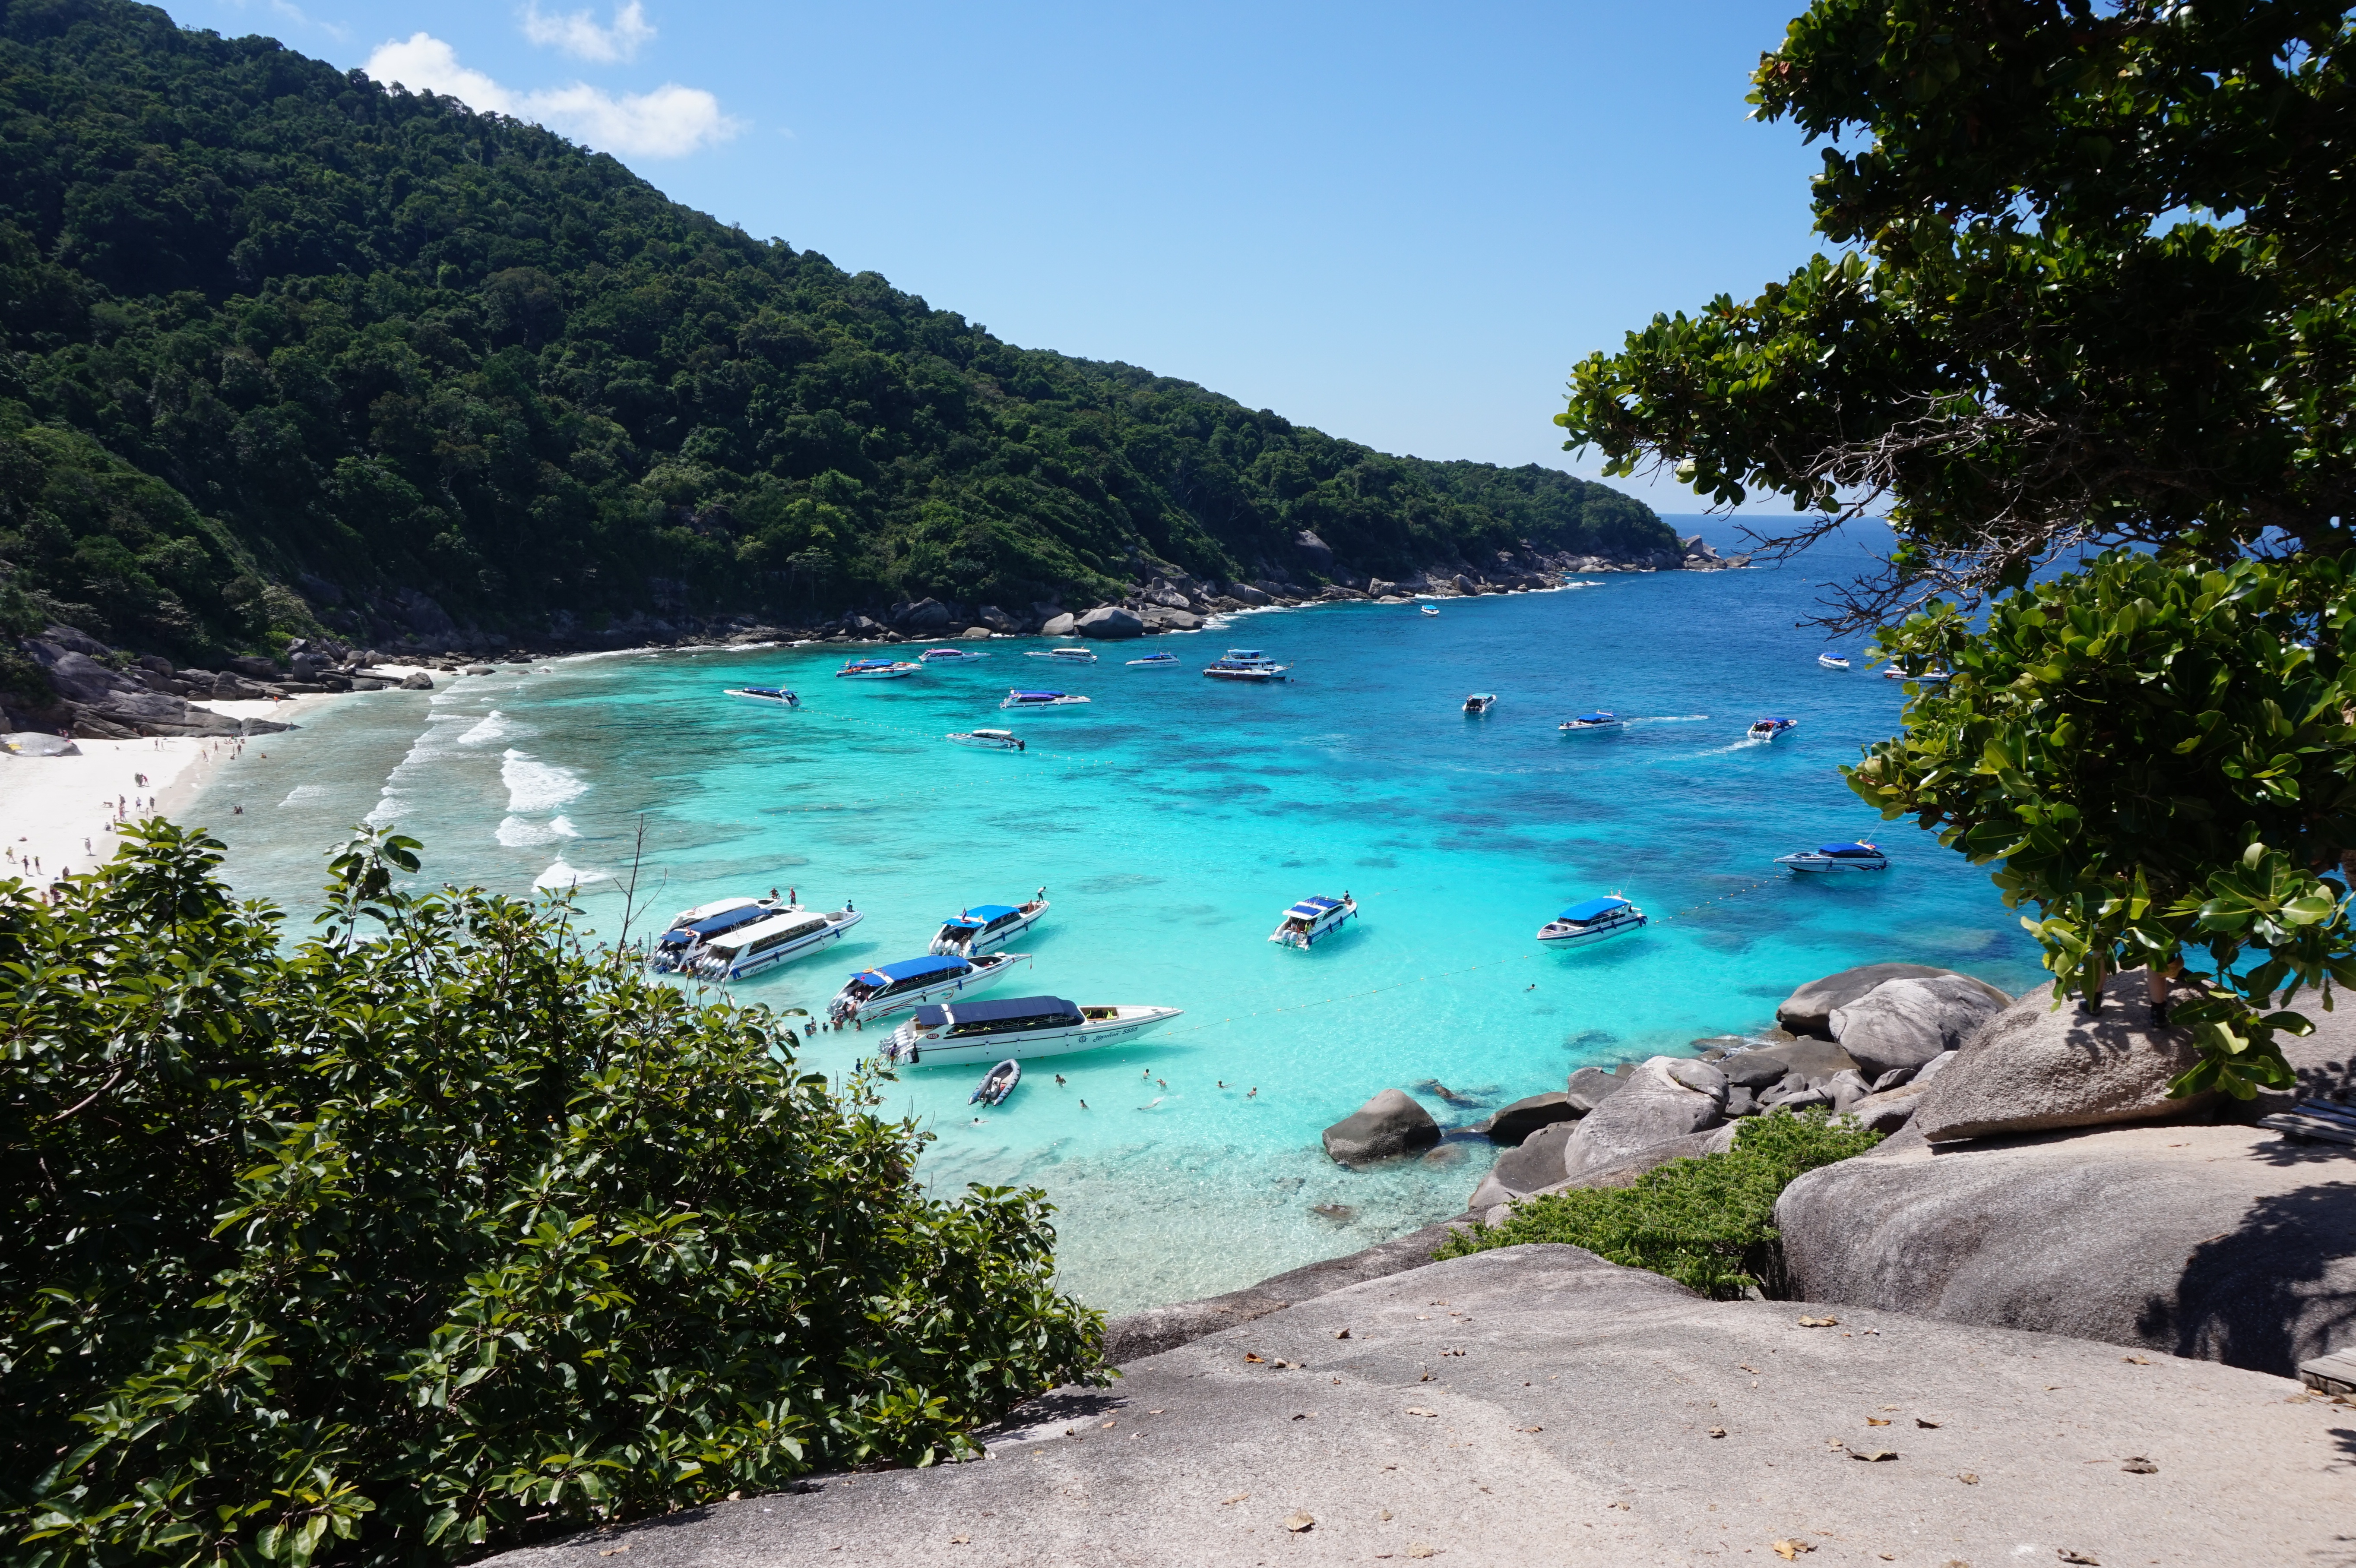
beach, sea, coast, water, nature, ocean, boat, shore, summer, vacation, travel, cove, journey, lagoon, bay, island, tourism, terrain, thailand, body of water, resort, caribbean, tropics, yachts, landform, geographical feature